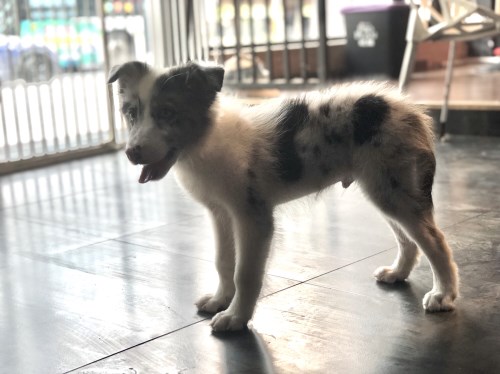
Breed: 2594-n000109-Border_collie